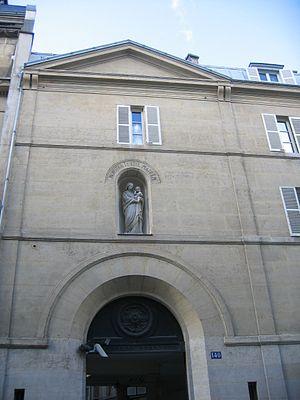
Couvent des Sœurs de Saint-Vincent-de-Paul, 140 rue de Bac, Paris, où se trouve la Chapelle Notre-Dame-de-la-médaille-miraculeuse